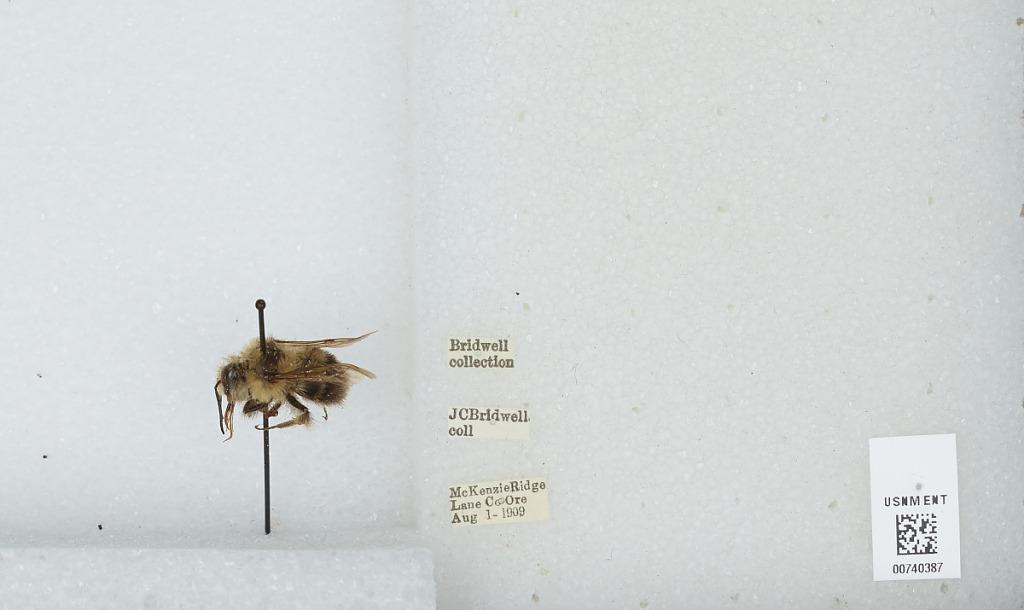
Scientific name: Bombus (Pyrobombus) bifarius Cresson
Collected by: J. Bridwell
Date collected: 1909-8-1
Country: United States
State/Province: Oregon
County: Lane
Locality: McKenzie Ridge
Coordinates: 44.1753, -122.163